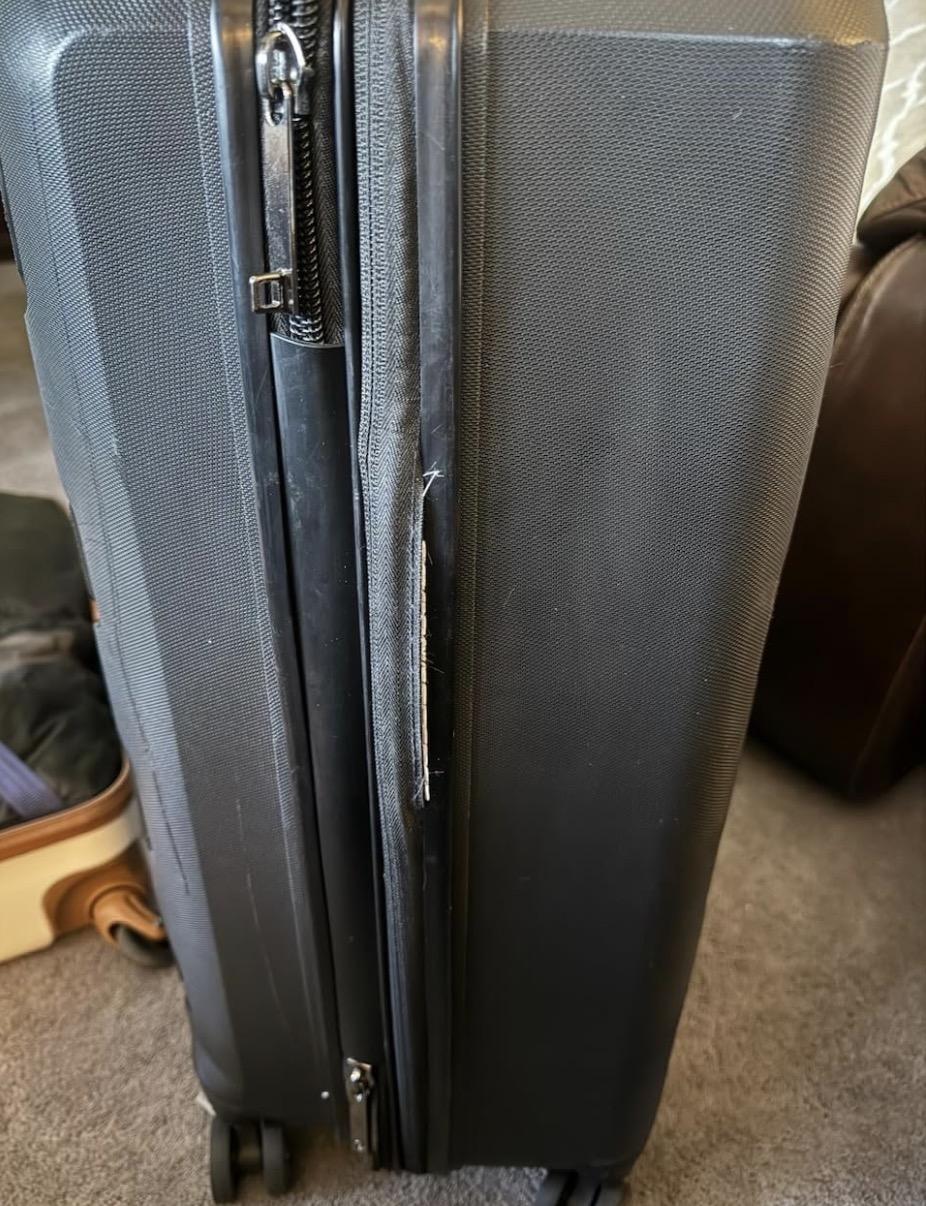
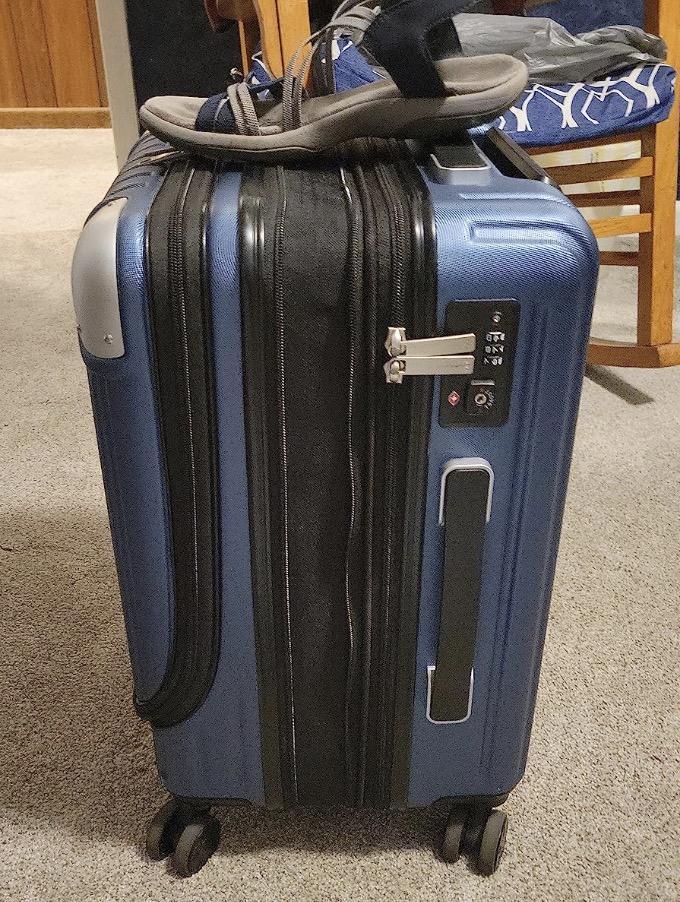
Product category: items_tea
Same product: no